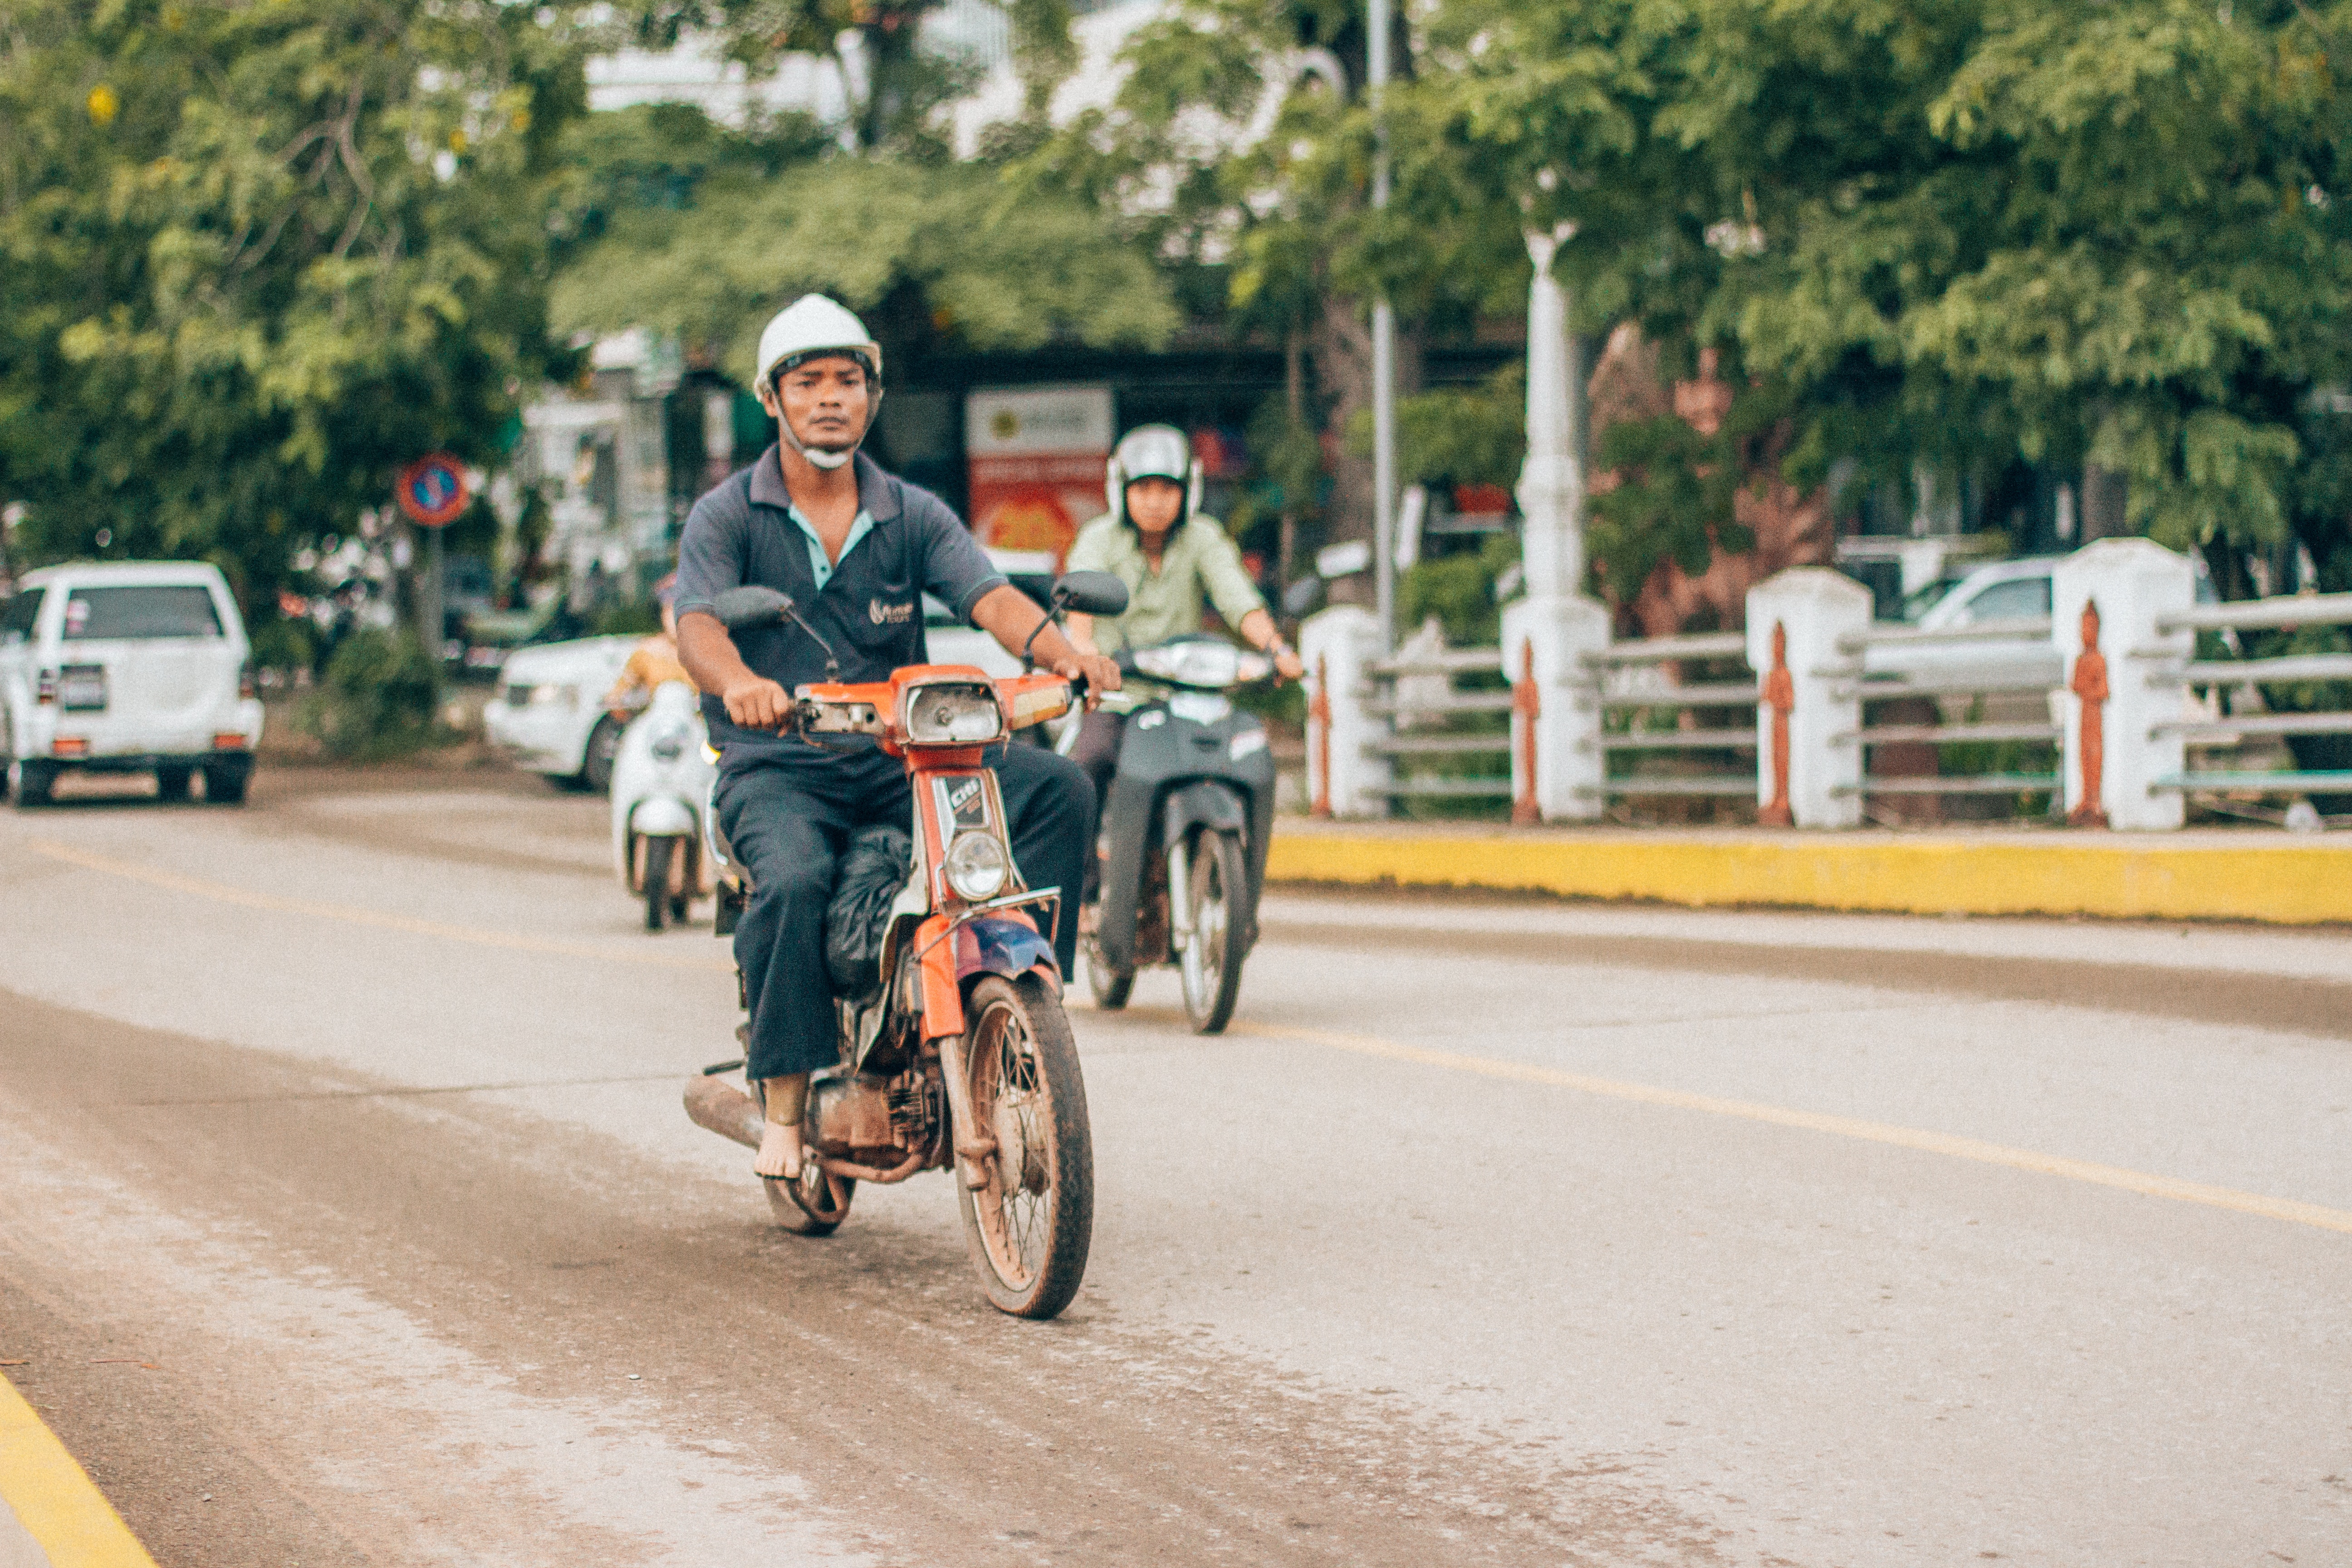
land vehicle, vehicle, cycling, bicycle, mode of transport, road cycling, transport, bicycles equipment and supplies, recreation, bicycle pedal, lane, sports equipment, human, road, endurance sports, street, bicycle helmet, headgear, bicycle accessory, cycle sport, road bicycle, thoroughfare, leisure, mountain bike, helmet, individual sports, asphalt, sidewalk, city, tourism